All Saints' Church, Newchurch

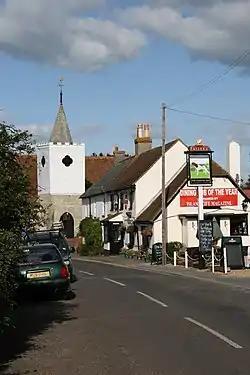

It is probable that the Dillingtons were responsible for the churchwarden creations in the north transept, and the west wall, and the final remodelling of the tower. There are two small chapels succeeding the two transepts. Over the gable of the south transeptal chapel, a "singular SAINTS or SANCTE BELL turret" has been erected (the bell was first struck when the image of the Saint was deified). In the porch, there are inscriptions in Latin on two tablets that record the generous contribution made by Richard Gard to establishing a grammar school which was founded by Richard Andrews, in 1595.